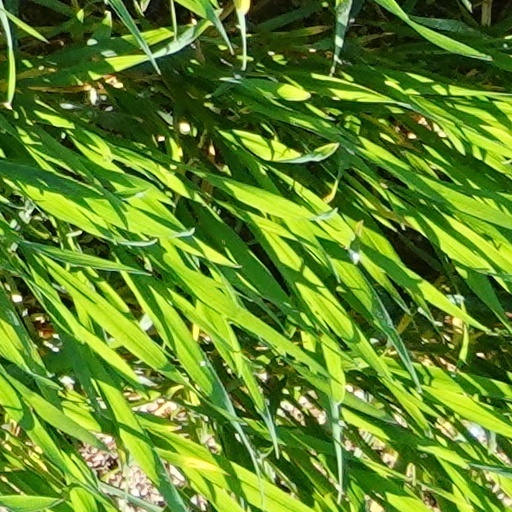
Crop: wheat